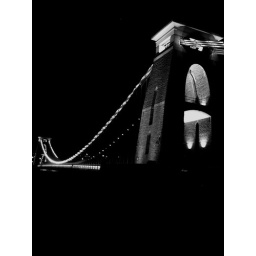
A black and white photograph of the Clifton Suspension Bridge framed in darkness.